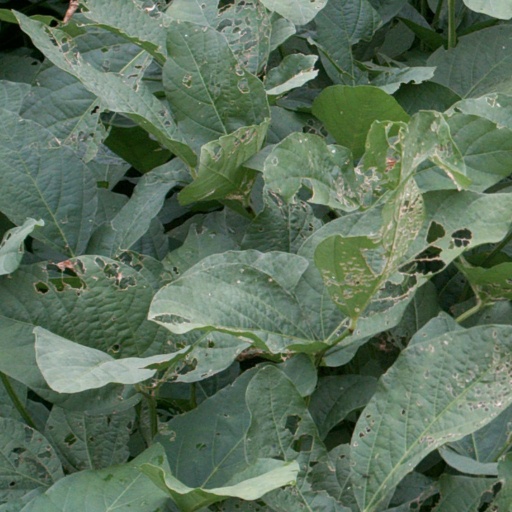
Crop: soybean